Fred Waring

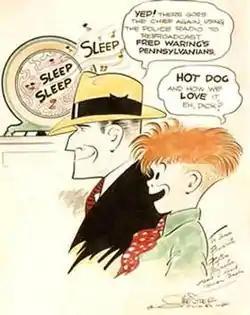
Cartoon by Chester Gould from the Fred Waring collection

Waring was a cartoon and comic strip collector. A Penn State meeting room by the West Wing restaurant has dozens of cartoons drawn by artists such as Al Hirschfeld in Waring's honor.